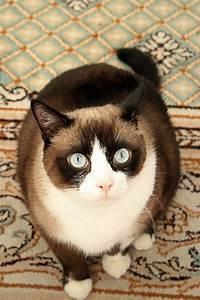
cat